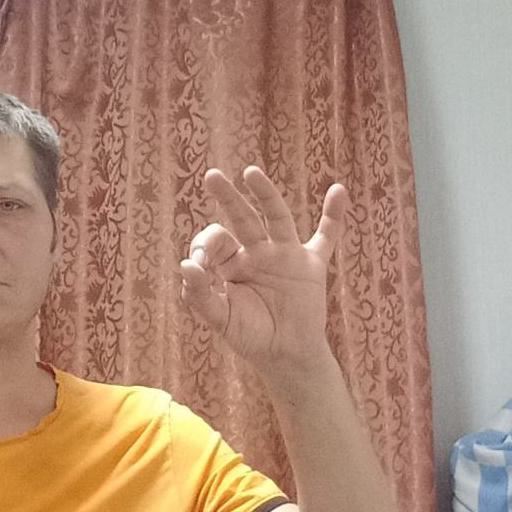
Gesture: ok